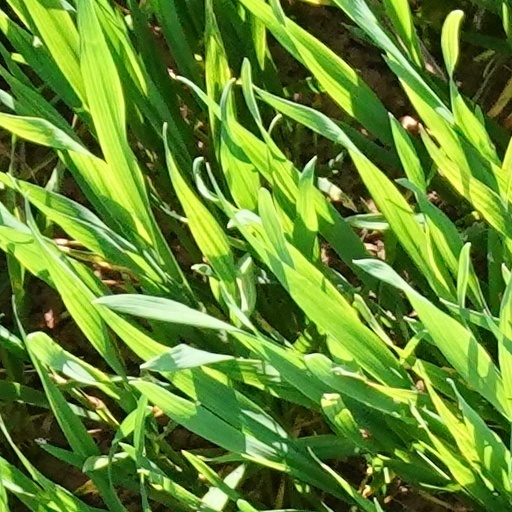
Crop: wheat